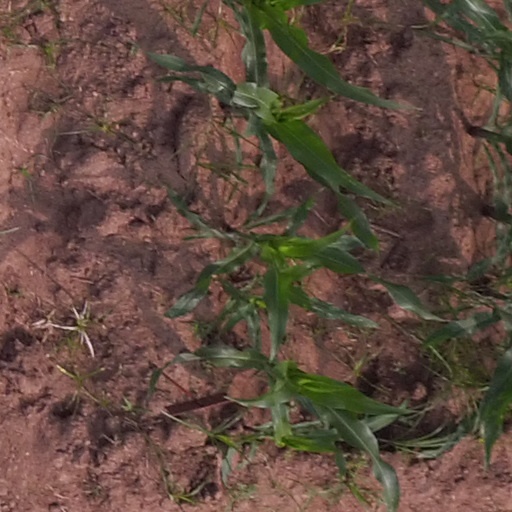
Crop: maize; corn